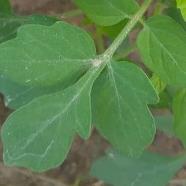
Crop: Tomato
Condition: healthy-leaf